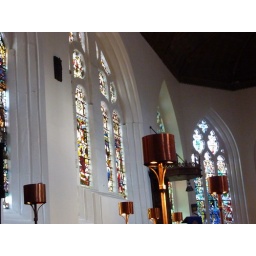
Stained glass windows in King;s College Chapel, King's College campus, University of Aberdeen